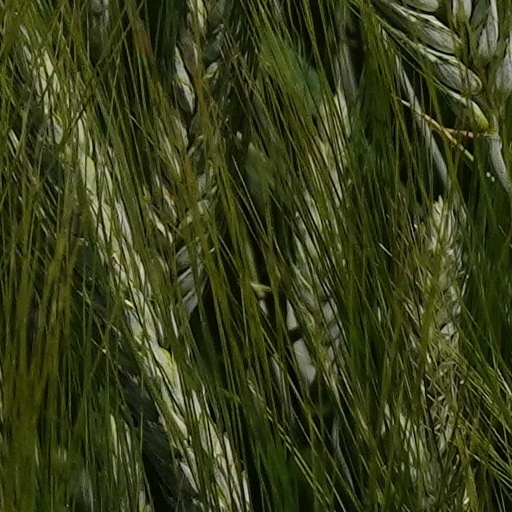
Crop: wheat